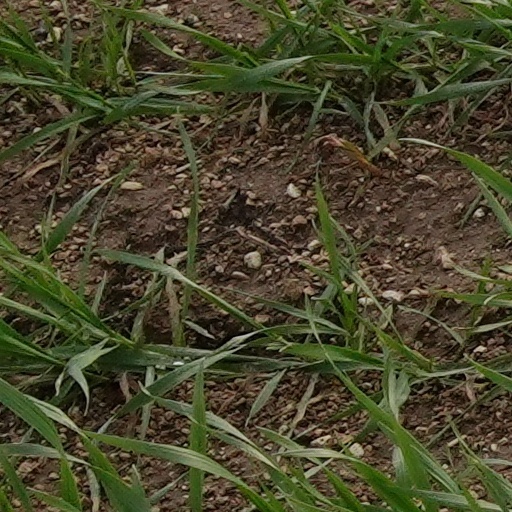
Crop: wheat